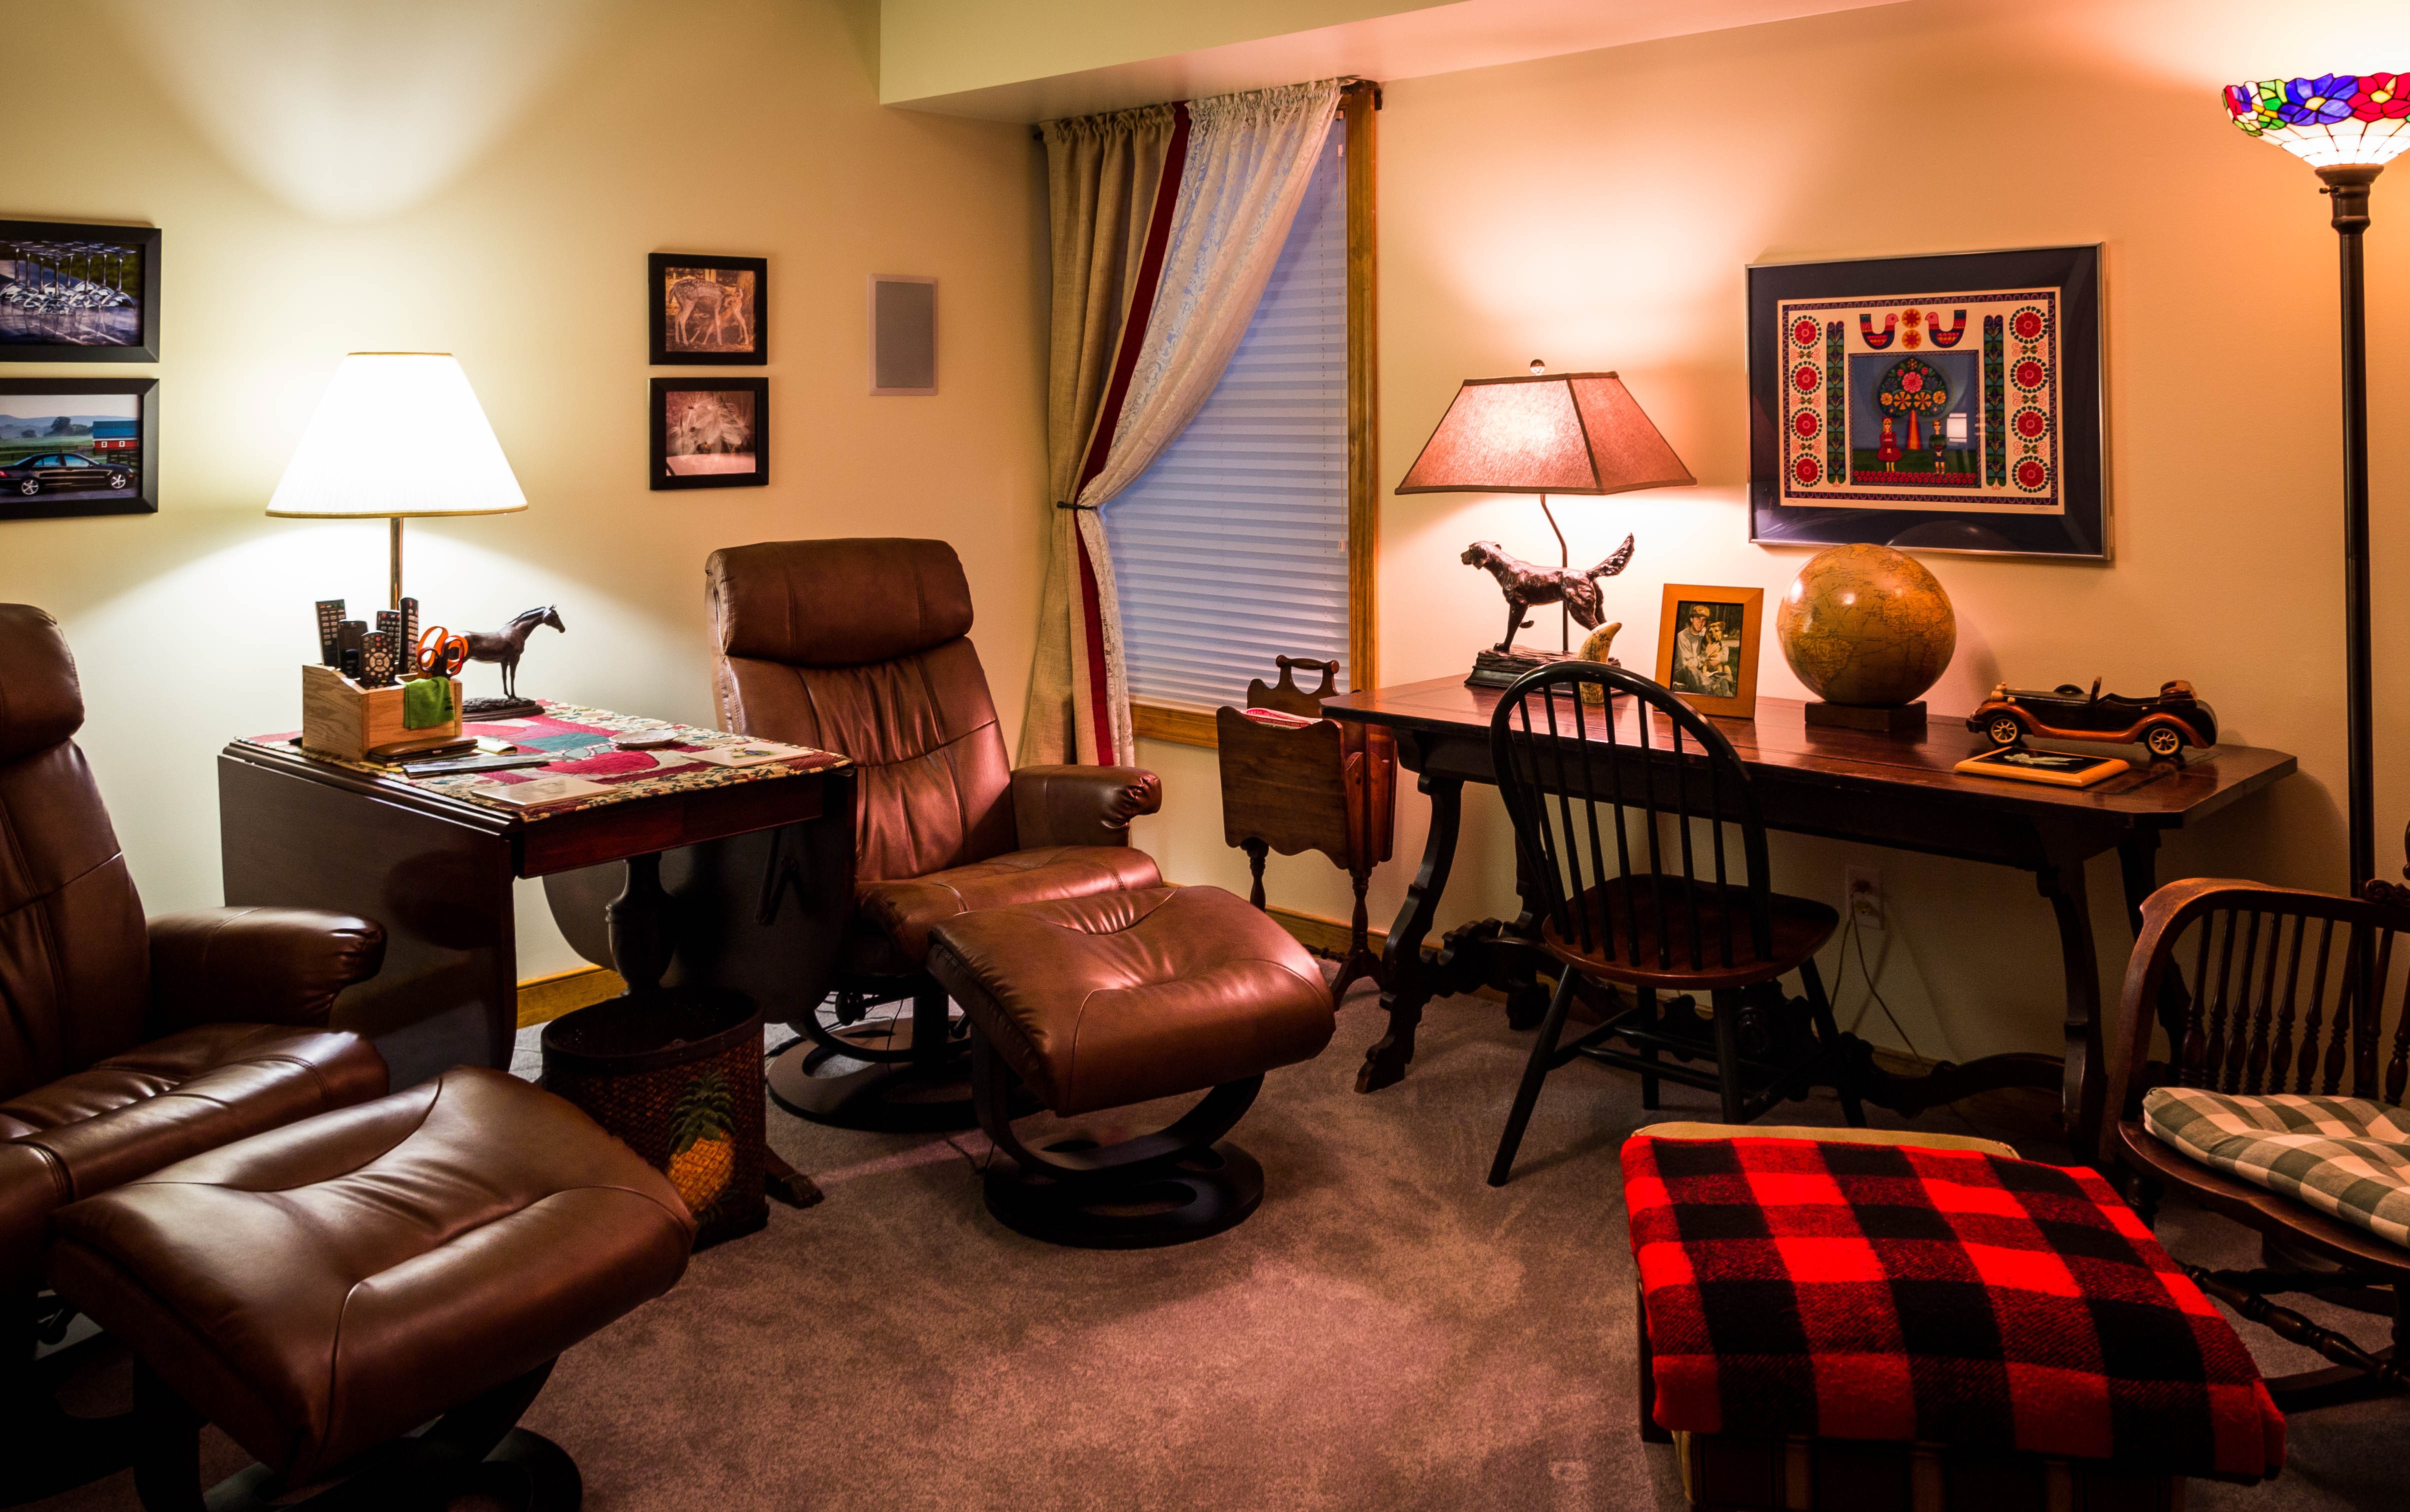
home, cottage, property, living room, furniture, room, interior design, chairs, style, estate, contemporary, traditional, suite, antiques, eclectic, ottoman, real estate, tv room, recreation room, eames chairs, media room, library table